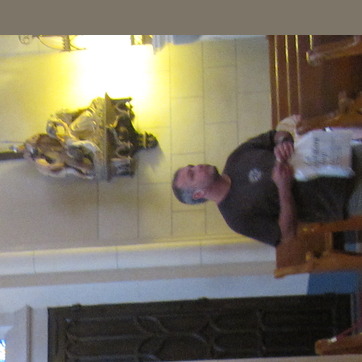
Material: skin